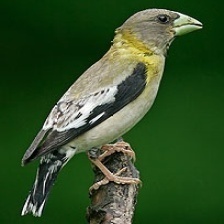
Species: EVENING GROSBEAK
Scientific name: COCCOTHRAUSTES VESPERTINUS